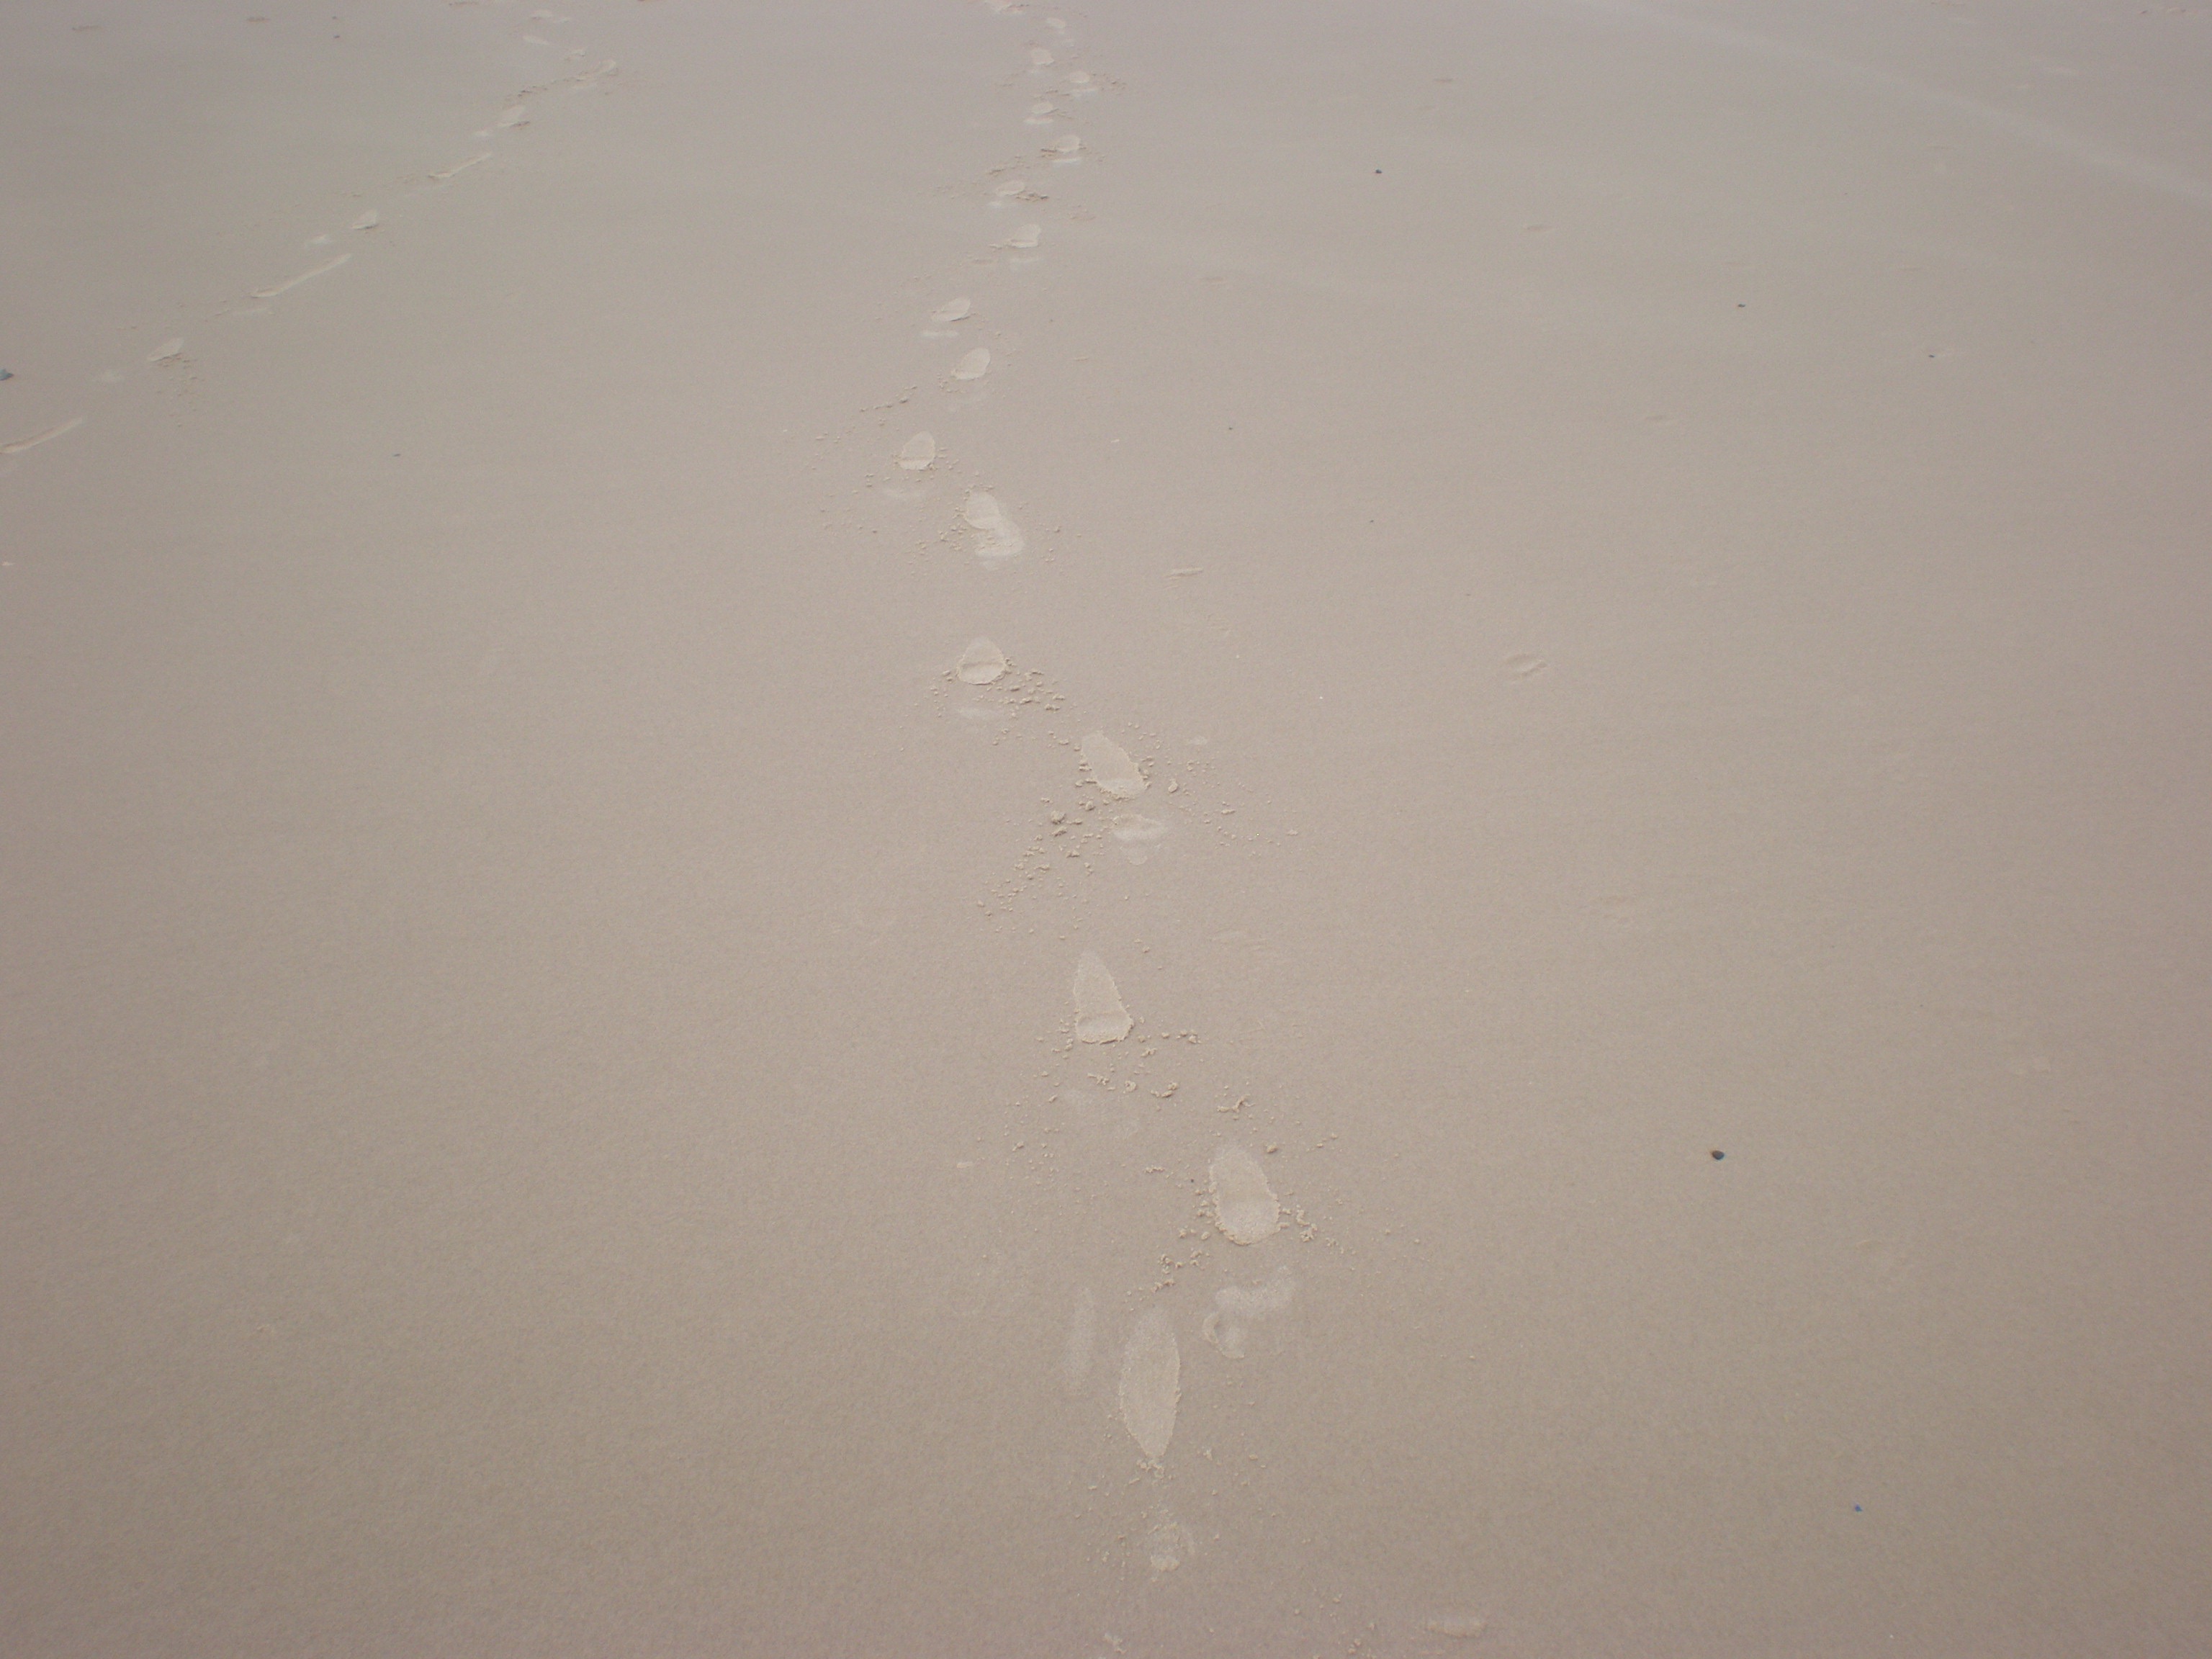
hand, wing, white, floor, wall, ceiling, material, plaster